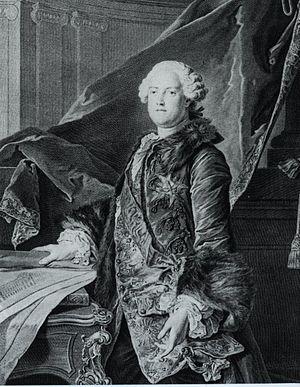
Portrait du Marquis de Marigny (1728-1781)
Jean-Georges Wille, né le 5 novembre 1715 à Giessen et mort le 5 avril 1808 à Paris, est un graveur français de naissance allemande, qui exerça essentiellement son art en France.